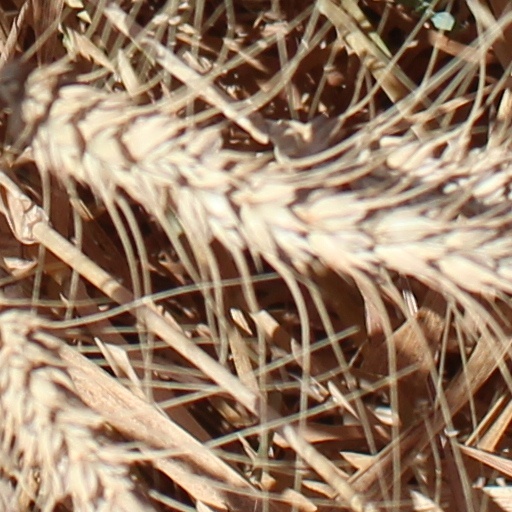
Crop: wheat